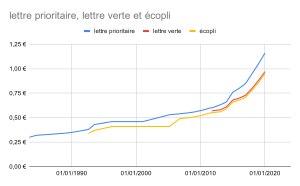
Historique des tarifs pour l'envoi vers la France d'une lettre jusqu'à 20 grammes :